In Rainbows

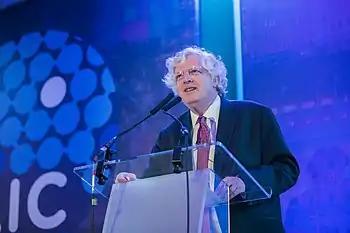
The EMI owner, Guy Hands (pictured in 2019), clashed with Radiohead in public statements.

For three weeks in October 2006, Radiohead worked at Tottenham House in Marlborough, Wiltshire, a country house scouted by Godrich. The band members lived in caravans, as the building was in a state of disrepair. Yorke described it as "derelict in the stricter sense of the word, where there's holes in the floor, rain coming through the ceilings, half the window panes missing ... There were places you just basically didn't go. It definitely had an effect. It had some pretty strange vibes." The sessions were productive and the band recorded "Jigsaw Falling into Place" and "Bodysnatchers". Yorke wrote on Dead Air Space that Radiohead had "started the record properly now ... starting to get somewhere I think. Finally." Radiohead used several guitars borrowed from the guitarist Johnny Marr, including a 1957 Gibson Les Paul Gold Top and a 1964 Gibson SG. Colin contracted temporary hearing loss and tinnitus brought upon by faulty headphones.